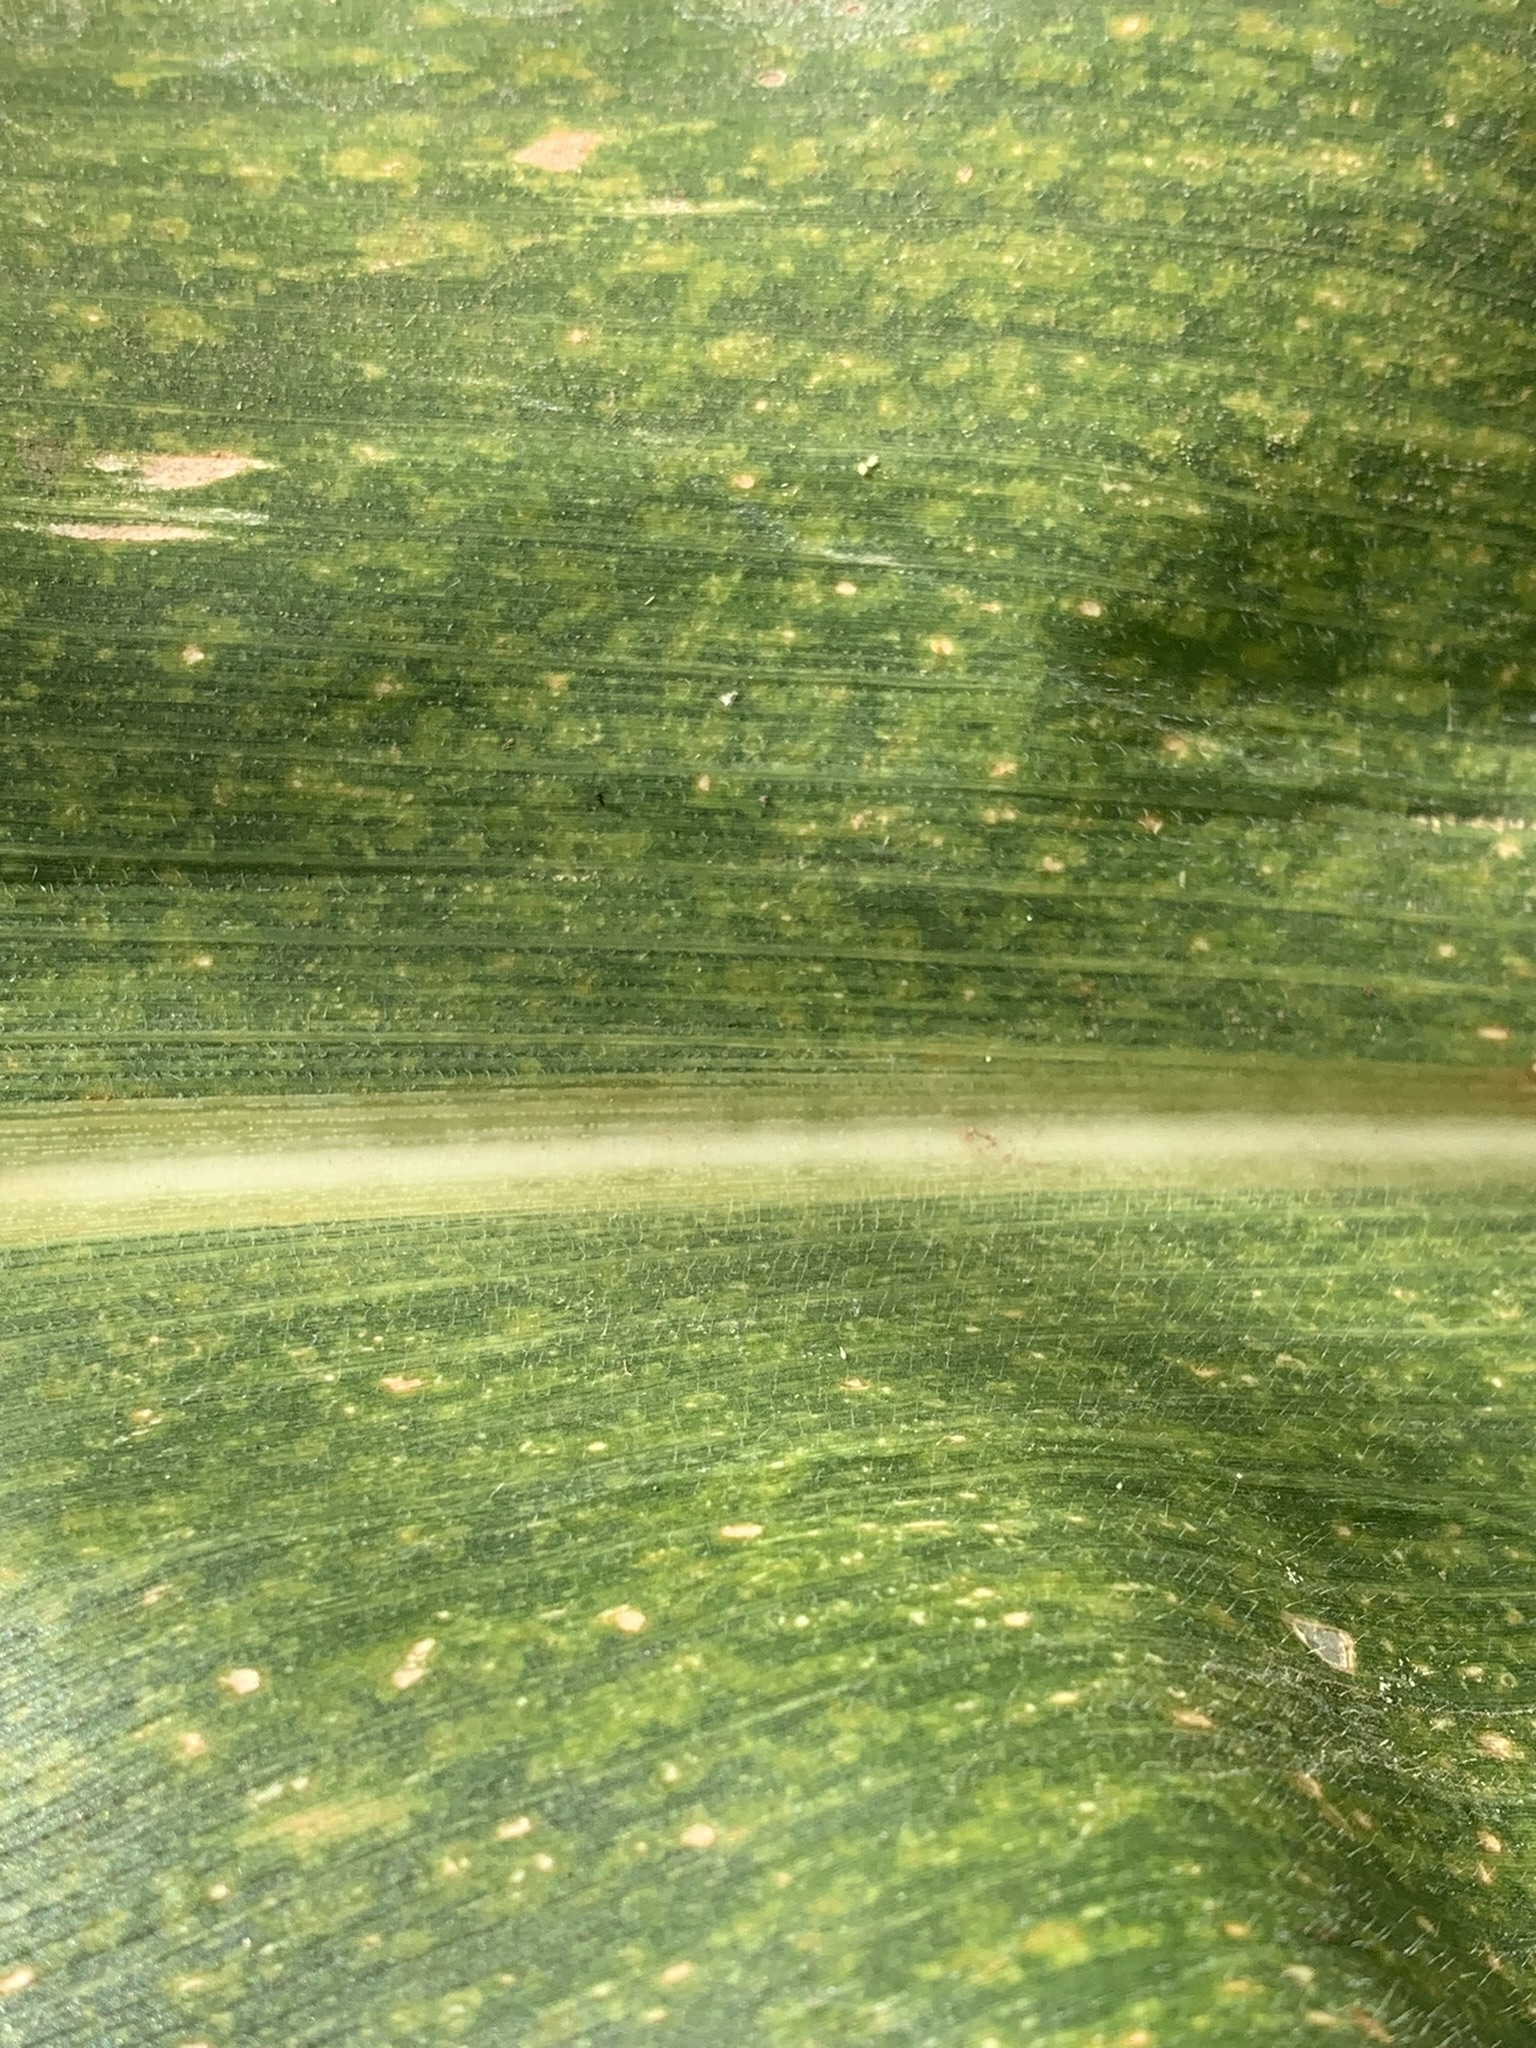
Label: MLN